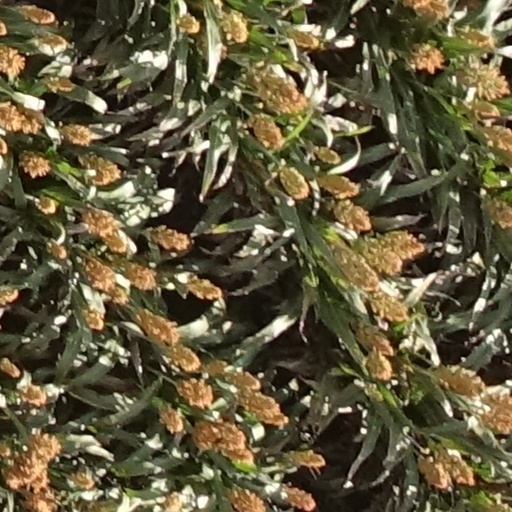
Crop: sorghum